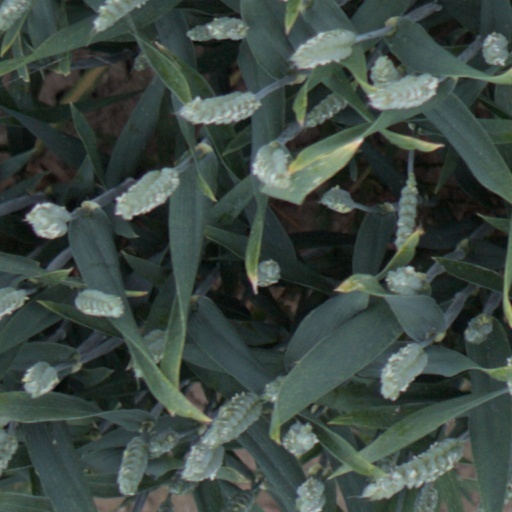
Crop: wheat